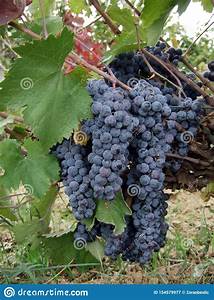
Label: Grapes